Nested set collection

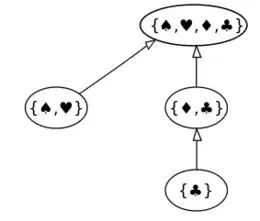
Expressing the example as a partially ordered set by its Hasse diagram.

Using a set of atomic elements, as the set of the playing card suits: